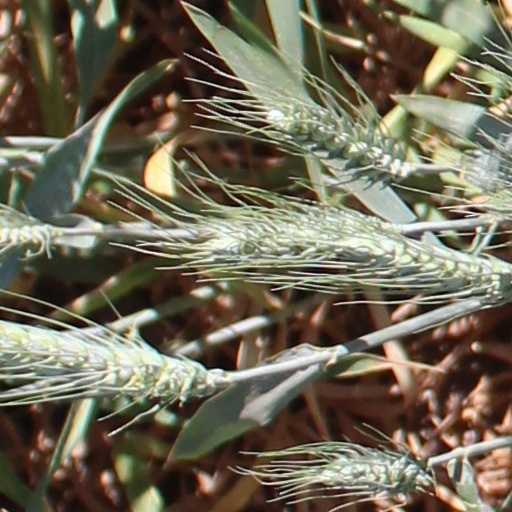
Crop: wheat